1005

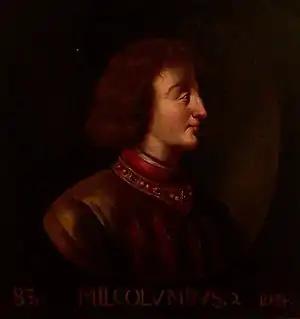
King Malcolm II of Scotland (c. 954–1034)

Year 1005 (MV) was a common year starting on Monday of the Julian calendar.